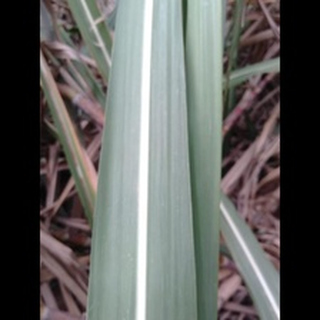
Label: healthy_sugarcane